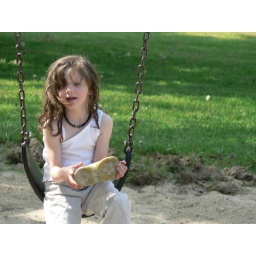
levi and the sand in her shoes